Hippolyte Fortoul

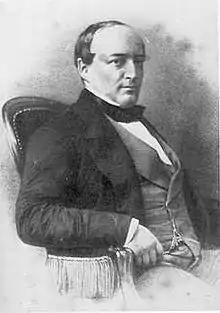

Hippolyte Nicolas Honoré Fortoul (4 August 1811 – 4 July 1856) was a French journalist, historian and politician.